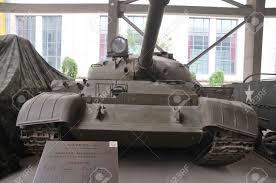
Label: T-62